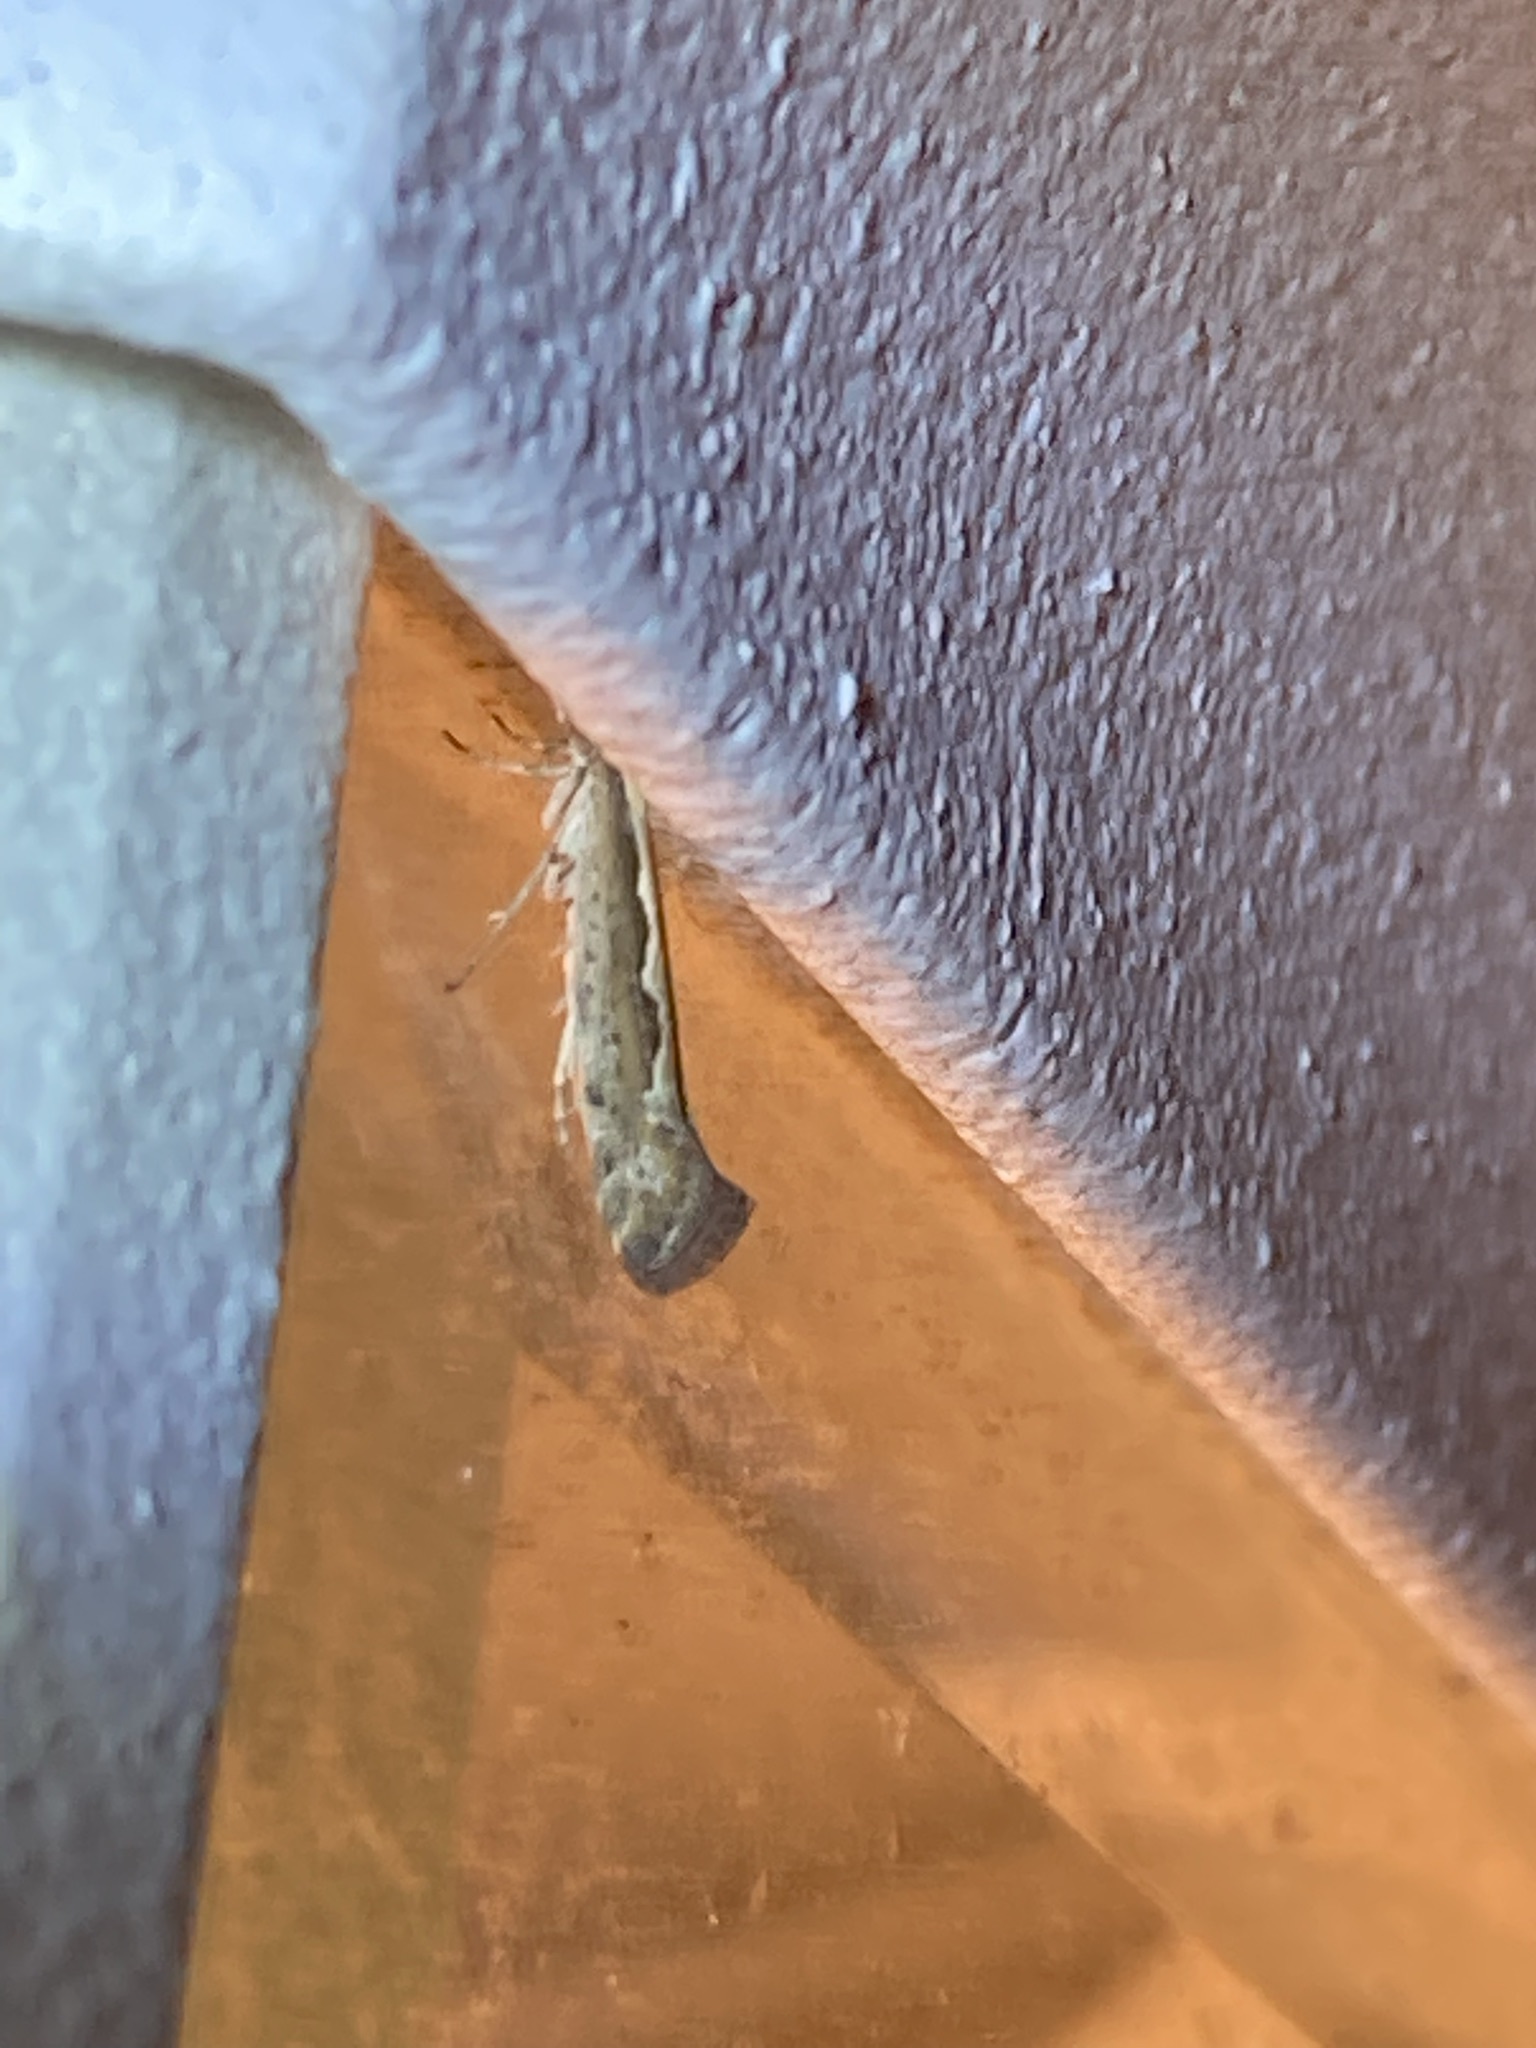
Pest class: diamondback_moth